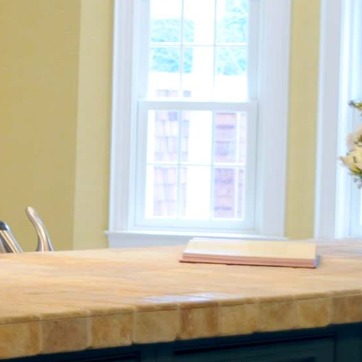
Material: glass